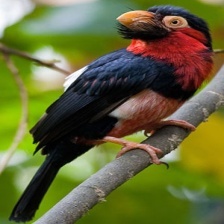
Species: BEARDED BARBET
Scientific name: LYBIUS DUBIUS